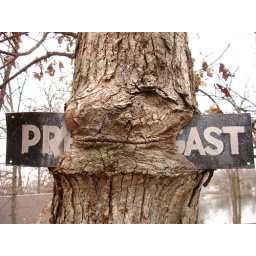
My grandfather put this sign on the tree around 1969. This latest photo taken in 2006.